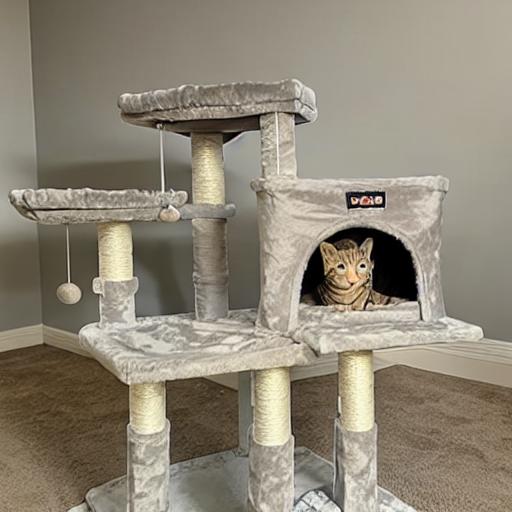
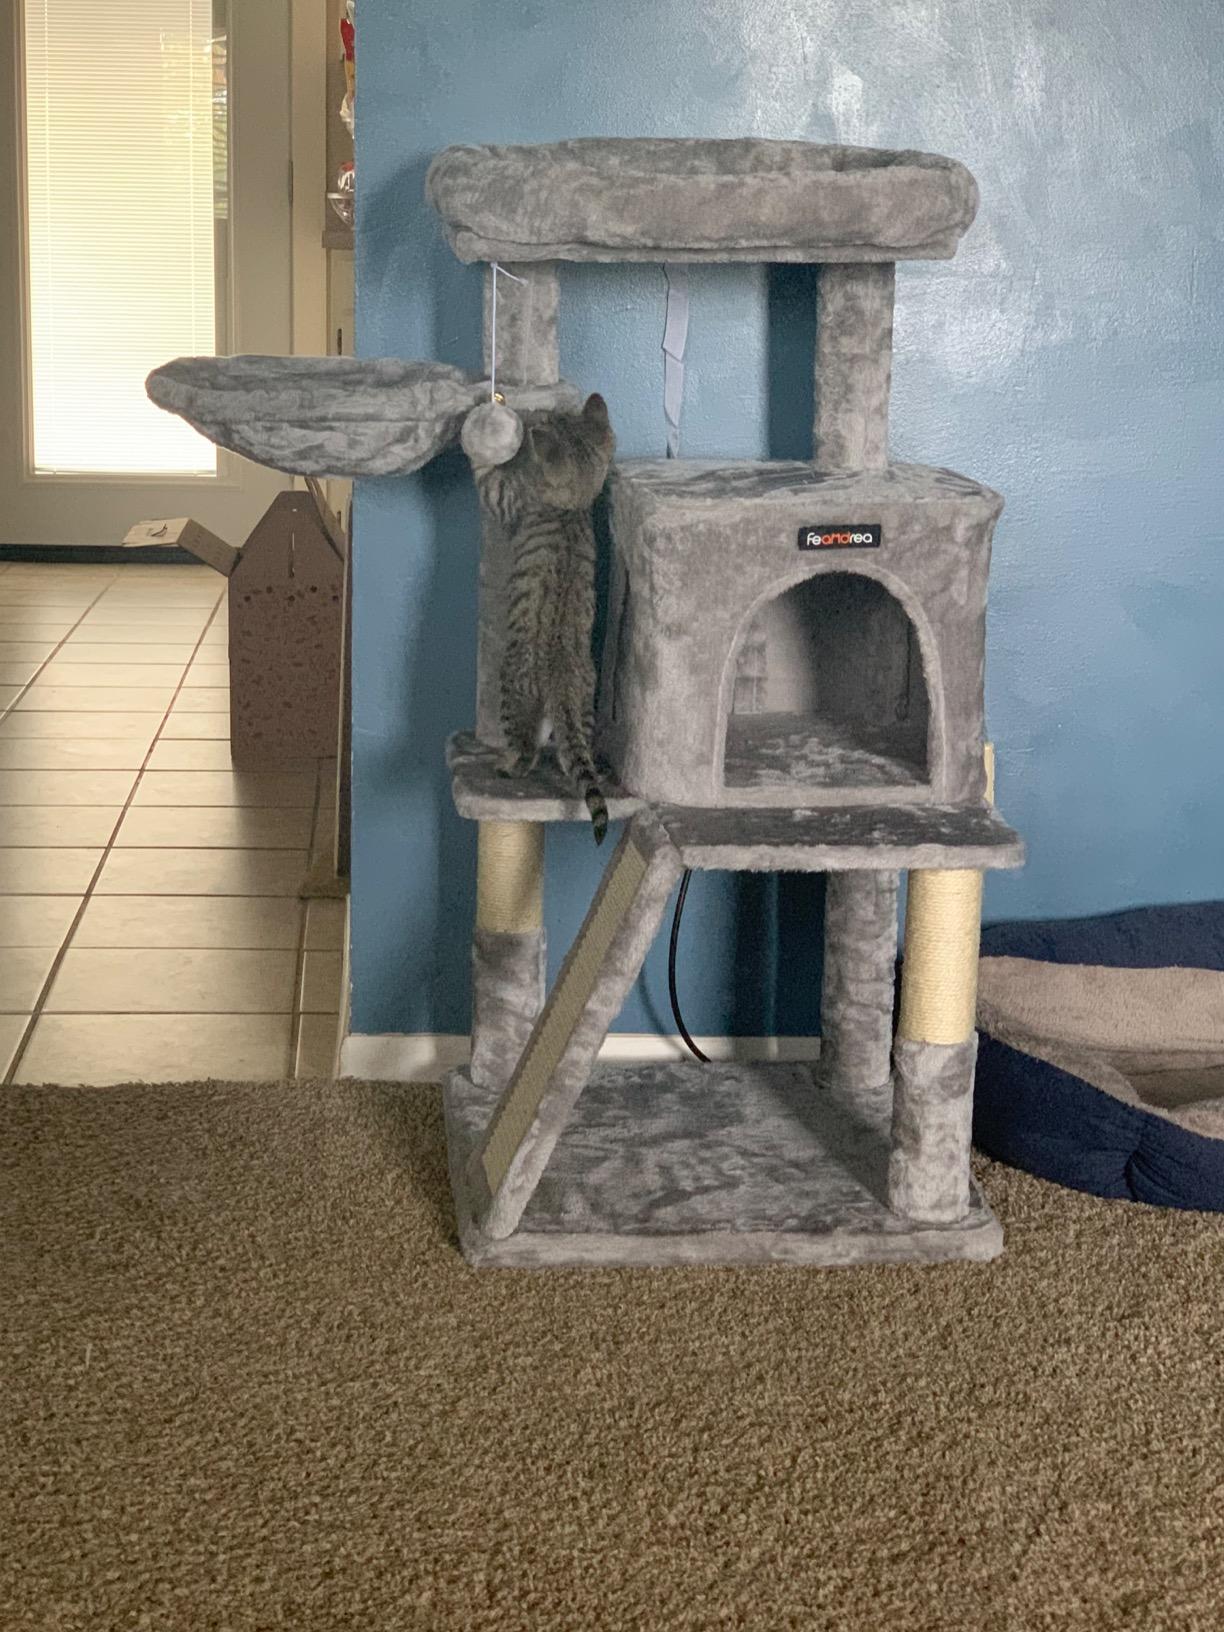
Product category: items_cat tree
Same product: no